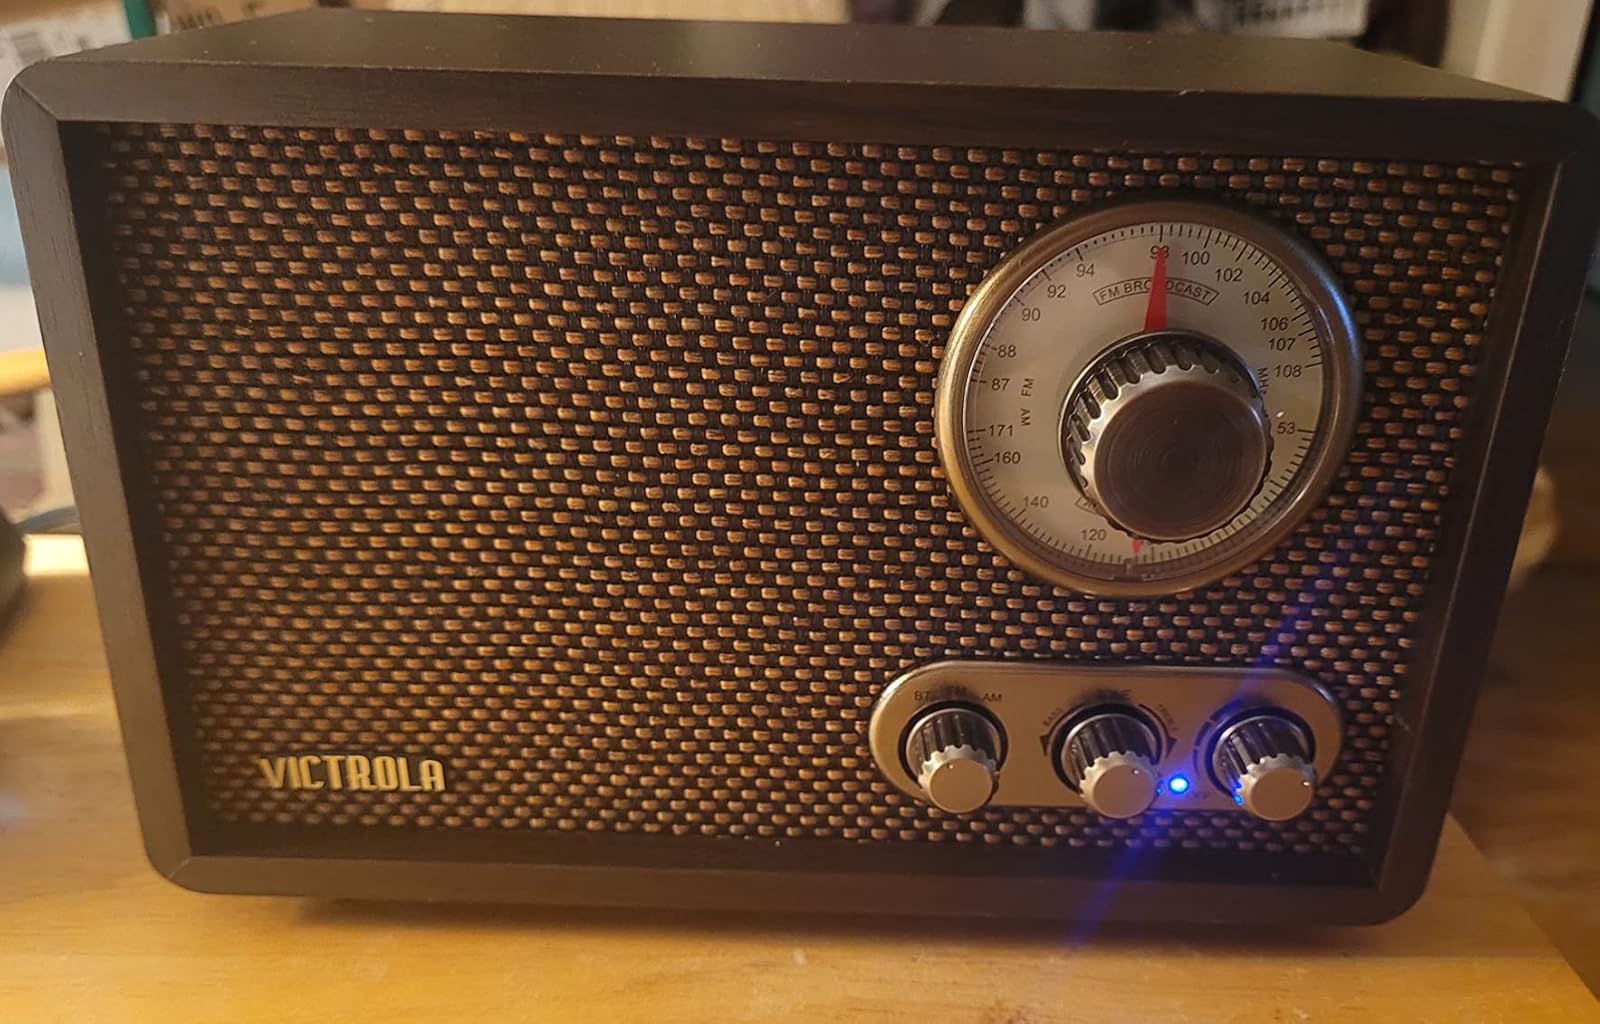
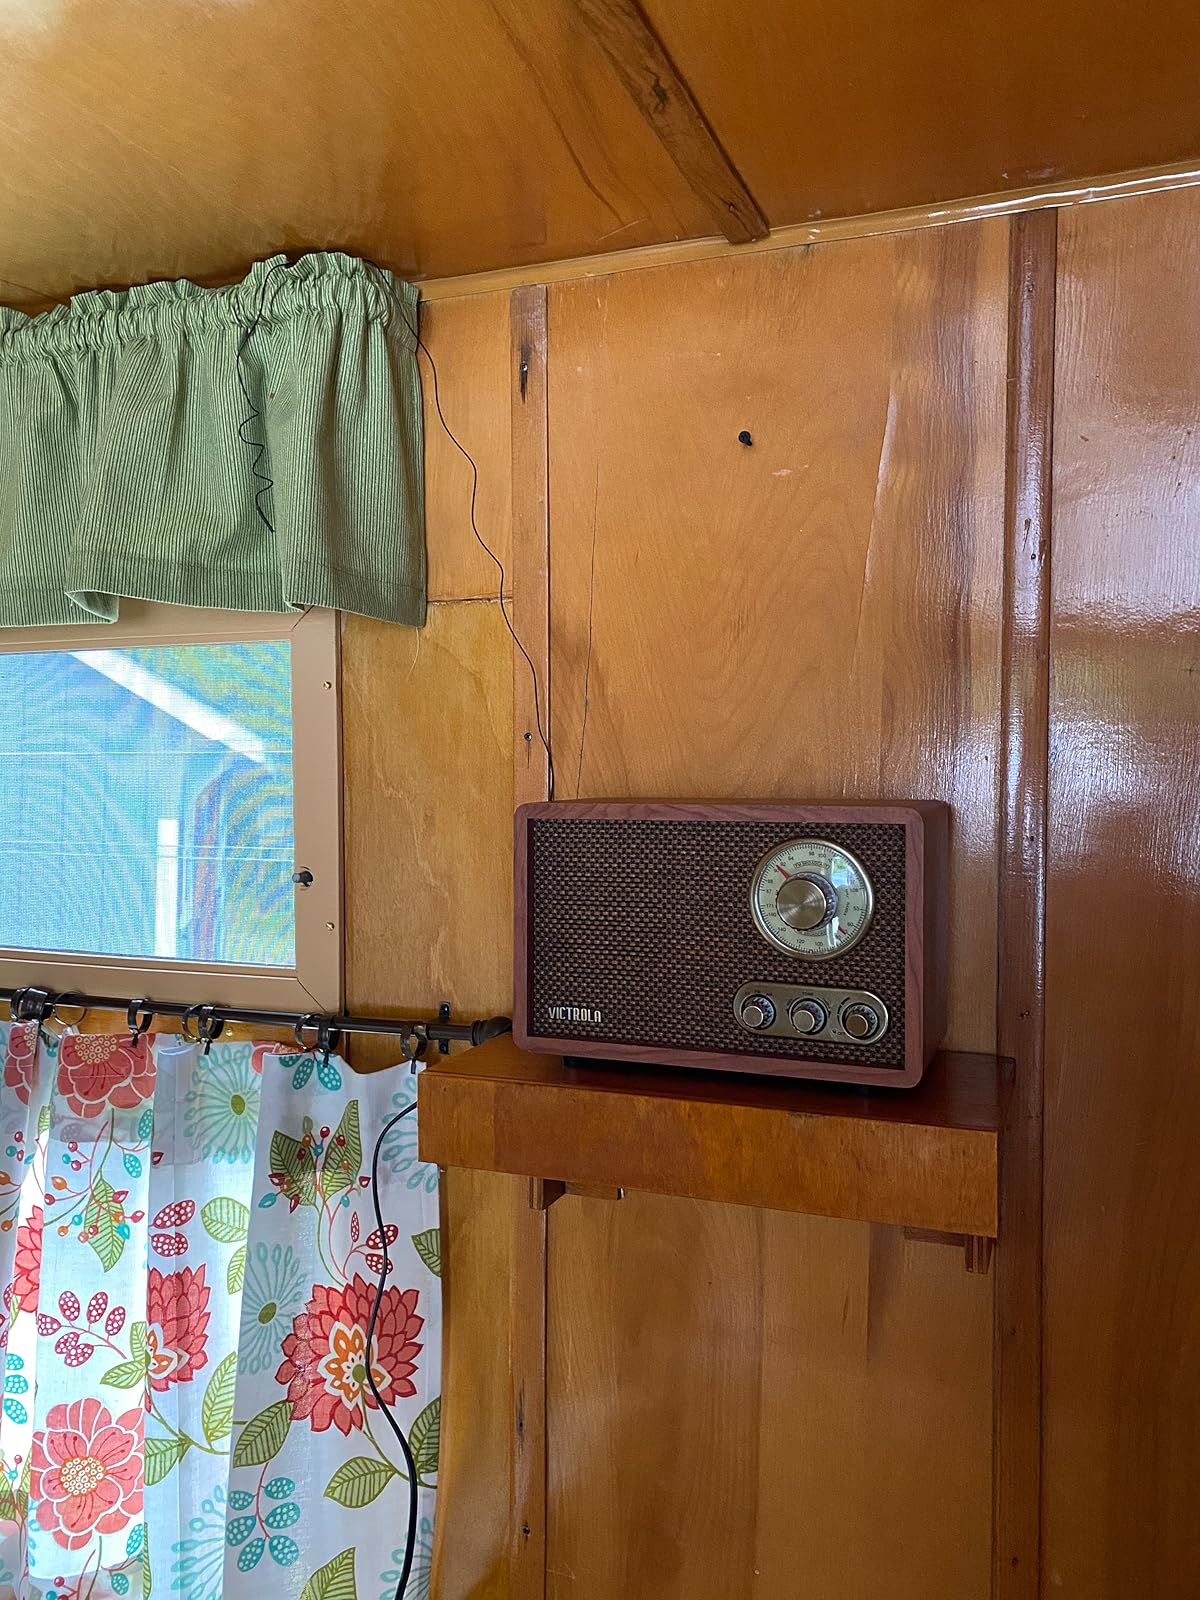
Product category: radio
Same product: no